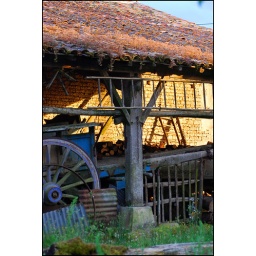
Next door to my parents house in Tillou France